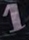
Number: 1